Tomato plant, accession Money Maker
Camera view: tilt-top (135 deg); turntable rotation: 330 degrees
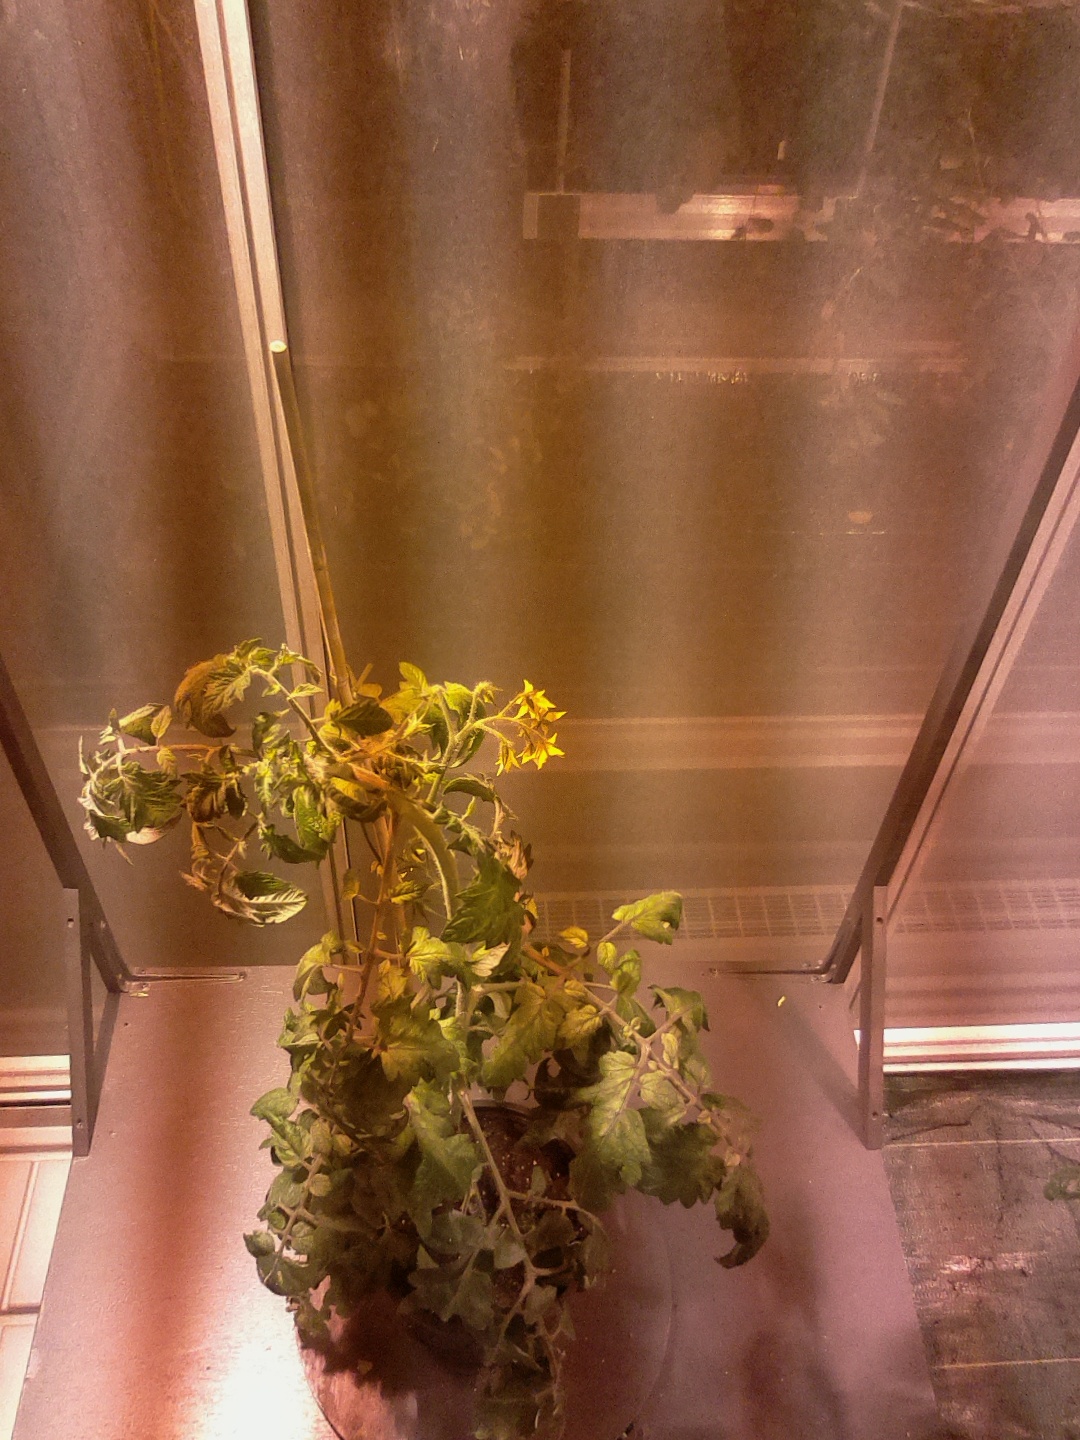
BBCH growth stage 70: Fruits at the main stem or branches visibles